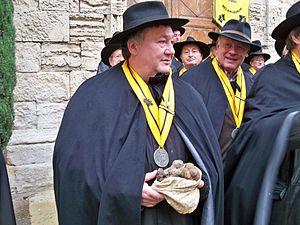
Confrérie du diamant noir de Richerenches (84)
Le marché aux truffes de Richerenches est le plus important marché d'Europe en quantité de truffes commercialisées. Il attire à la fois nombre de professionnels : restaurateurs, courtiers, négociants, conserveurs, etc. mais aussi des particuliers assurés d'y trouver sans peine des truffes de qualité. Ouvert depuis 2008 par une cérémonie rituelle le ban des truffes, vers la mi-novembre, il attire à nouveau les médias internationaux lors de la célébration de la messe aux truffes à la mi-janvier.